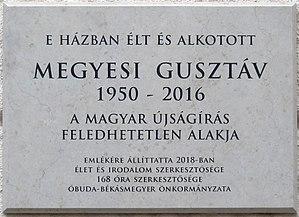
Plaque commémorative à M. Gusztáv Megyesi (1950–2016) journaliste et publiciste hongrois. Elle a été apposée sur le mur de son ancien domicile et dévoilée le 8 avril 2018. (2, place Fő, Budapest 3e arr.) Magyar: Megyesi Gusztáv (1950–2016) újságíró, publicista emléktáblája egykori lakóhelyének falán. Felavatva: 2018. május 8-án. (Budapest III. ker., Fő tér 2.)